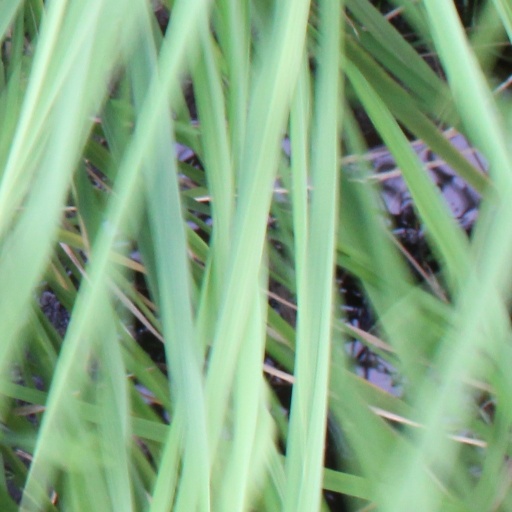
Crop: rice